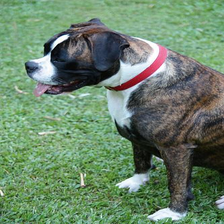
Species: dog
Breed: boxer